Cathy Cavadini

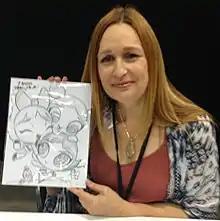
Cavadini at the 2013 Comikaze

Catherine Cavadini is an American voice actress who is most well known as the original voice of Blossom on Cartoon Network's short series "What a Cartoon!" and the animated television series "The Powerpuff Girls", and as Tanya Mousekewitz in "".